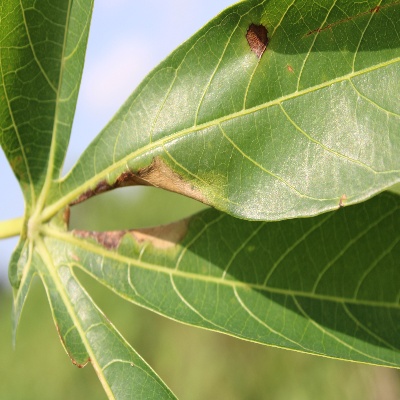
Crop: Cassava
Condition: bacterial blight